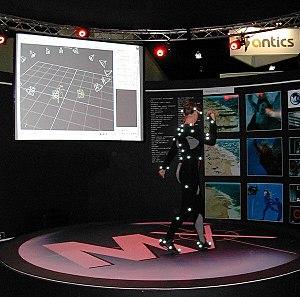
Le Dernier Gaulois est un docu-fiction franco-belge réalisé par Samuel Tilman et diffusé pour la première fois en Belgique sur la Trois le 21 décembre 2015. Alternant l'animation en images de synthèse et les prises de vue réelles, le film relate la vie en Gaule avant et pendant la Guerre des Gaules et le siège d'Alésia, à travers l'itinéraire d'un personnage principal fictif, un aristocrate éduen nommé Apator.
Metroid: Other M est un jeu d'action-aventure développé en collaboration entre Team Ninja et Nintendo, qui le publie en 2010 sur Wii en Amérique du Nord, au Japon puis en Europe. C'est un jeu de la série Metroid dont les événements prennent place entre Super Metroid et Metroid: Fusion. Le joueur incarne la chasseuse de primes intergalactique Samus Aran qui enquête au cœur de l'épave de la station spatiale, avec la section d'assaut de la Fédération Galactique, dans laquelle figure son ancien officier Adam Malkovich.
La Momie est un film fantastique et d'aventure américain écrit et réalisé par Stephen Sommers, sorti en 1999. C'est un remake d'un film américain de 1932, La Momie, également produit par Universal Pictures. Le film a pour personnage principal la momie d'un prêtre d'Égypte antique maudit qui est accidentellement ramené à la vie par des archéologues dans les années 1920. La momie poursuit les membres de l'expédition jusqu'au Caire pour se nourrir d'eux et accumule ainsi des pouvoirs magiques de plus en plus terrifiants, au point de menacer l'Égypte et le monde entier, tandis que l'aventurier Rick O'Connell et la bibliothécaire Evelyn Carnahan tentent de trouver un moyen de l'arrêter.
La capture de mouvement est une technique permettant d'enregistrer les positions et rotations d'objets ou de membres d'êtres vivants, pour en contrôler une contrepartie virtuelle sur ordinateur. Une restitution visuelle de ces mouvements en temps réel est faite via le moteur de rendu 3D de l'application interfacée avec le matériel utilisé qui peut les stocker dans un fichier d'animation de type BVH pour être traités ultérieurement dans un logiciel 3D classique ; ou bien, via un plugin vers MotionBuilder, logiciel spécialisé dans le traitement, l'édition, le filtrage ou l'exportation de ces animations.